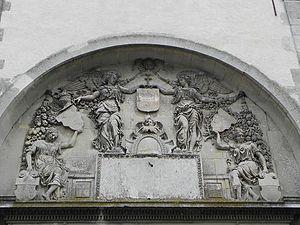
Église de Nantouillet (77) Tympan du portail occidental.
Nantouillet est une commune française située dans le département de Seine-et-Marne en région Île-de-France.